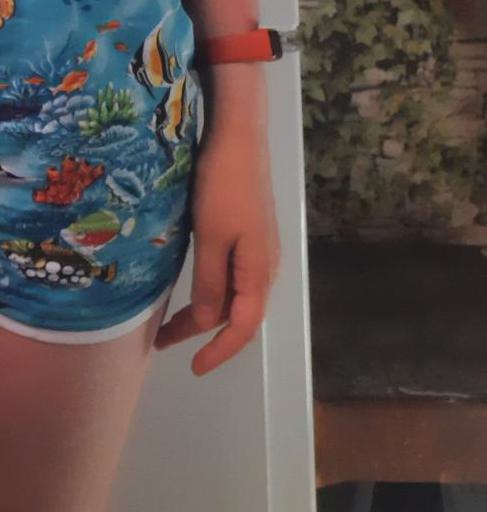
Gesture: no_gesture